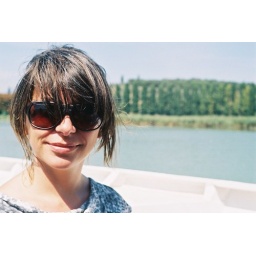
get me, I'm on a boat on a lake in Italy